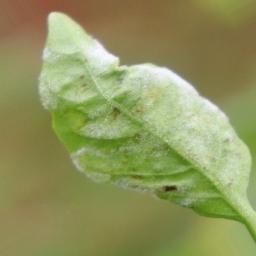
Label: powdery mildew